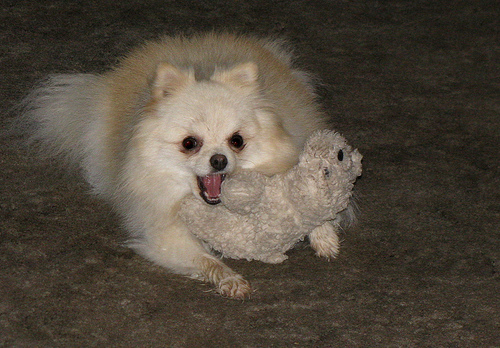
Animal: dog
Breed: pomeranian